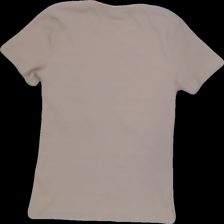
View: back
Type: T-shirt
Category: Ladies
Brand: Gina Tricot
Colors: Beige
Material: 100%nylone
Pattern: Plain
Cut: Regular, C-collar
Size: M
Season: All
Trend: Sports
Stains: No
Price range: 50-100
Recommended usage: Reuse